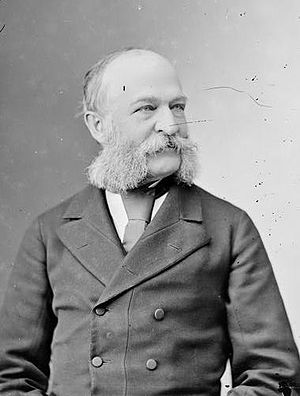
Amerikanske vicepræsidenter / Liste over vicepræsidenter i USA
Levi Morton
Vicepræsident er det næsthøjeste embede i USA efter præsidentembedet. Vicepræsidenten bliver valgt sammen med præsidenten og tager stillingen hvis præsidenten skulle dø, gå af eller blive afsat indenfor præsidentperioden. Vicepræsidenten er præsident og ordstyrer i USA's senat og har stemmeret ved stemmelighed, så at hans stemme i sådanne tilfælde bliver udslagsgivende. Embedet er således det eneste som har funktioner i både den udøvende gren og den lovgivende gren af statsmagten.